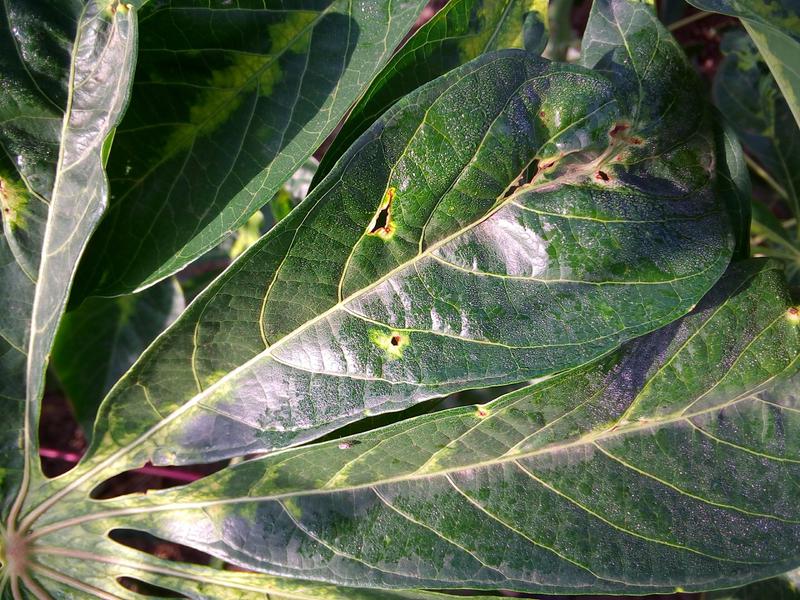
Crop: cassava
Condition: mosaic_disease